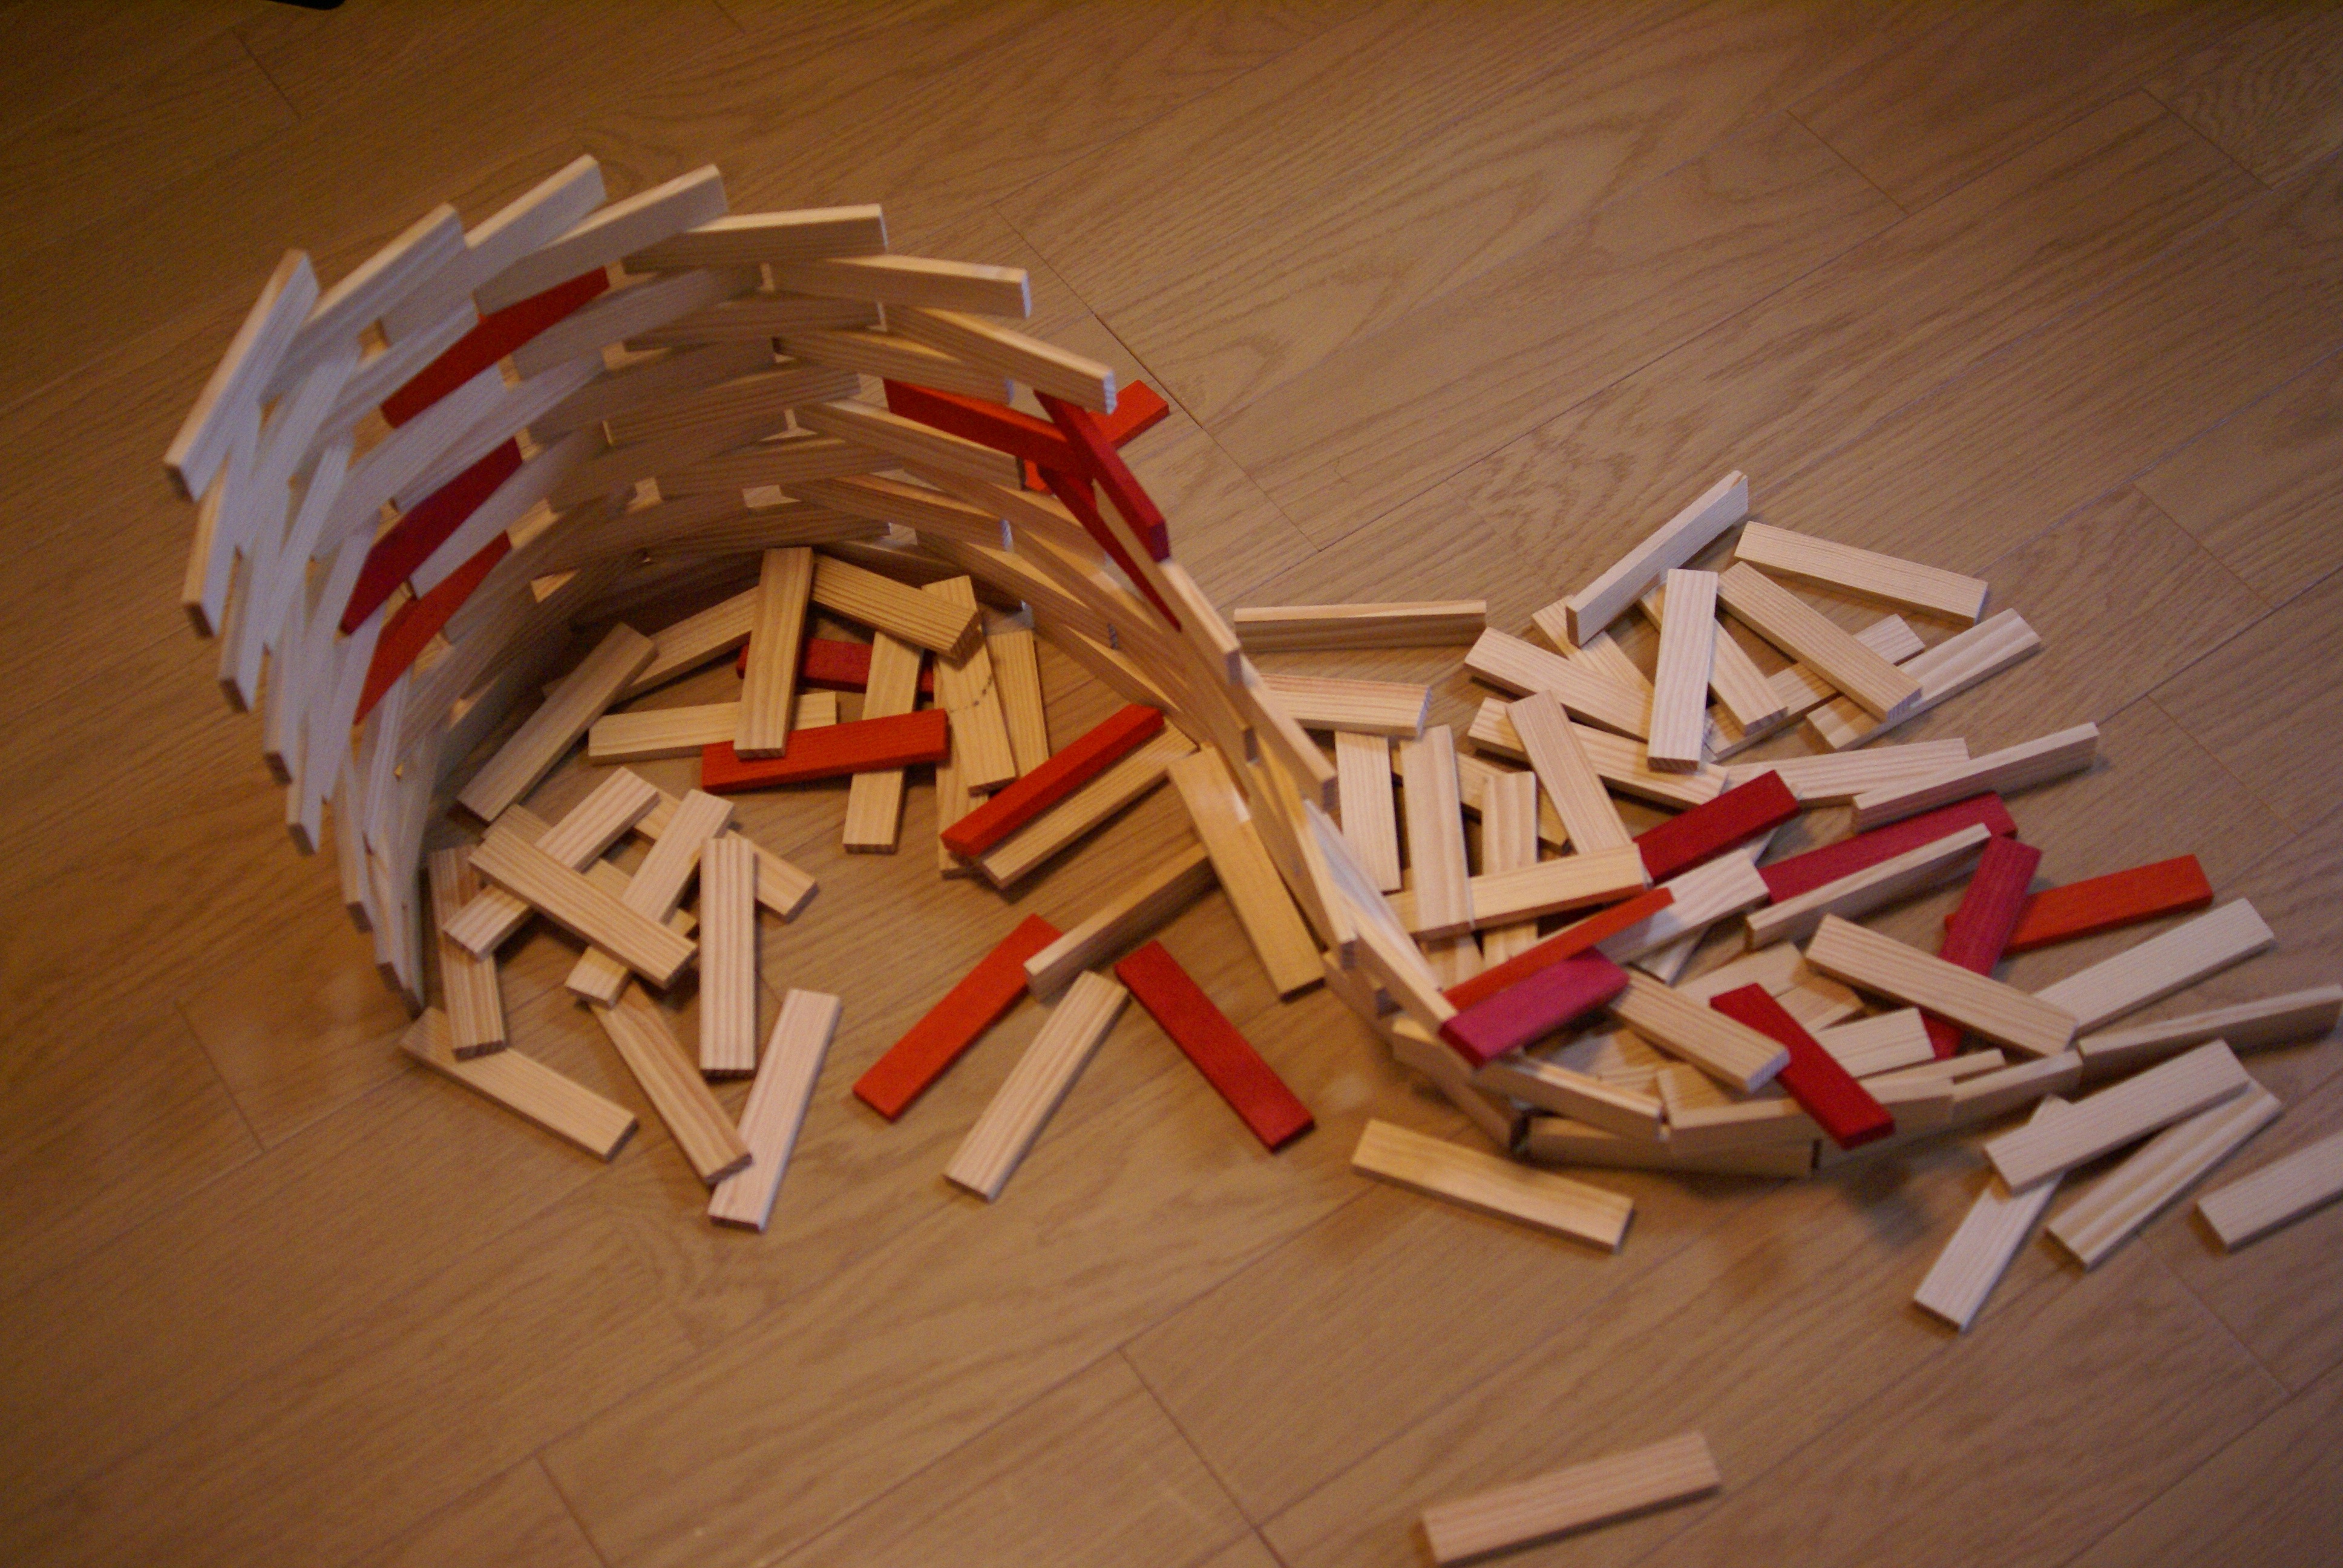
wood, toy, art, children, games, collapse, building block